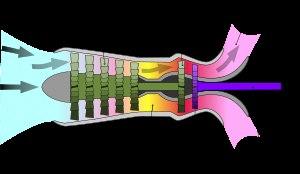
Un turbomoteur est une machine tournante thermodynamique appartenant à la famille des moteurs à combustion interne.
La propulsion, sur un aéronef, est obtenue en créant une force, appelée poussée, qui résulte de l'accélération d'une masse d'air en sens opposé du déplacement de celui-ci. Cette masse d'air a dû être captée et canalisée dans une veine d'air au plus près de la structure de l'aéronef. Pour obtenir ce résultat la solution initiale a été le développement d'une structure constituée de profils ou pales mis en rotation afin d'être soumises à un vent relatif radial permettant de développer des forces aérodynamiques axiales permettant de transmettre à une masse d'air une certaine vitesse.